Joseph D. Leitch

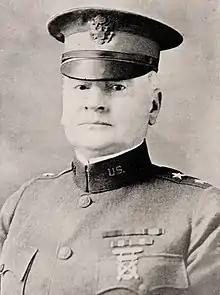
From 1919's "Illustrated Historical Souvenir of 13th Field Artillery Brigade, Camp Lewis, Wash."

Joseph D. Leitch (March 8, 1864 – October 26, 1938) was a career officer in the United States Army.